Bending machine (manufacturing)

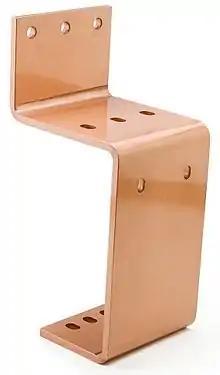
Standard bending with a universal bending machine

All bends without an extraordinary geometry belong to standard bends. The distance between a bend and the material end is quite high providing an adequate bearing area. The same with one bend to the next.